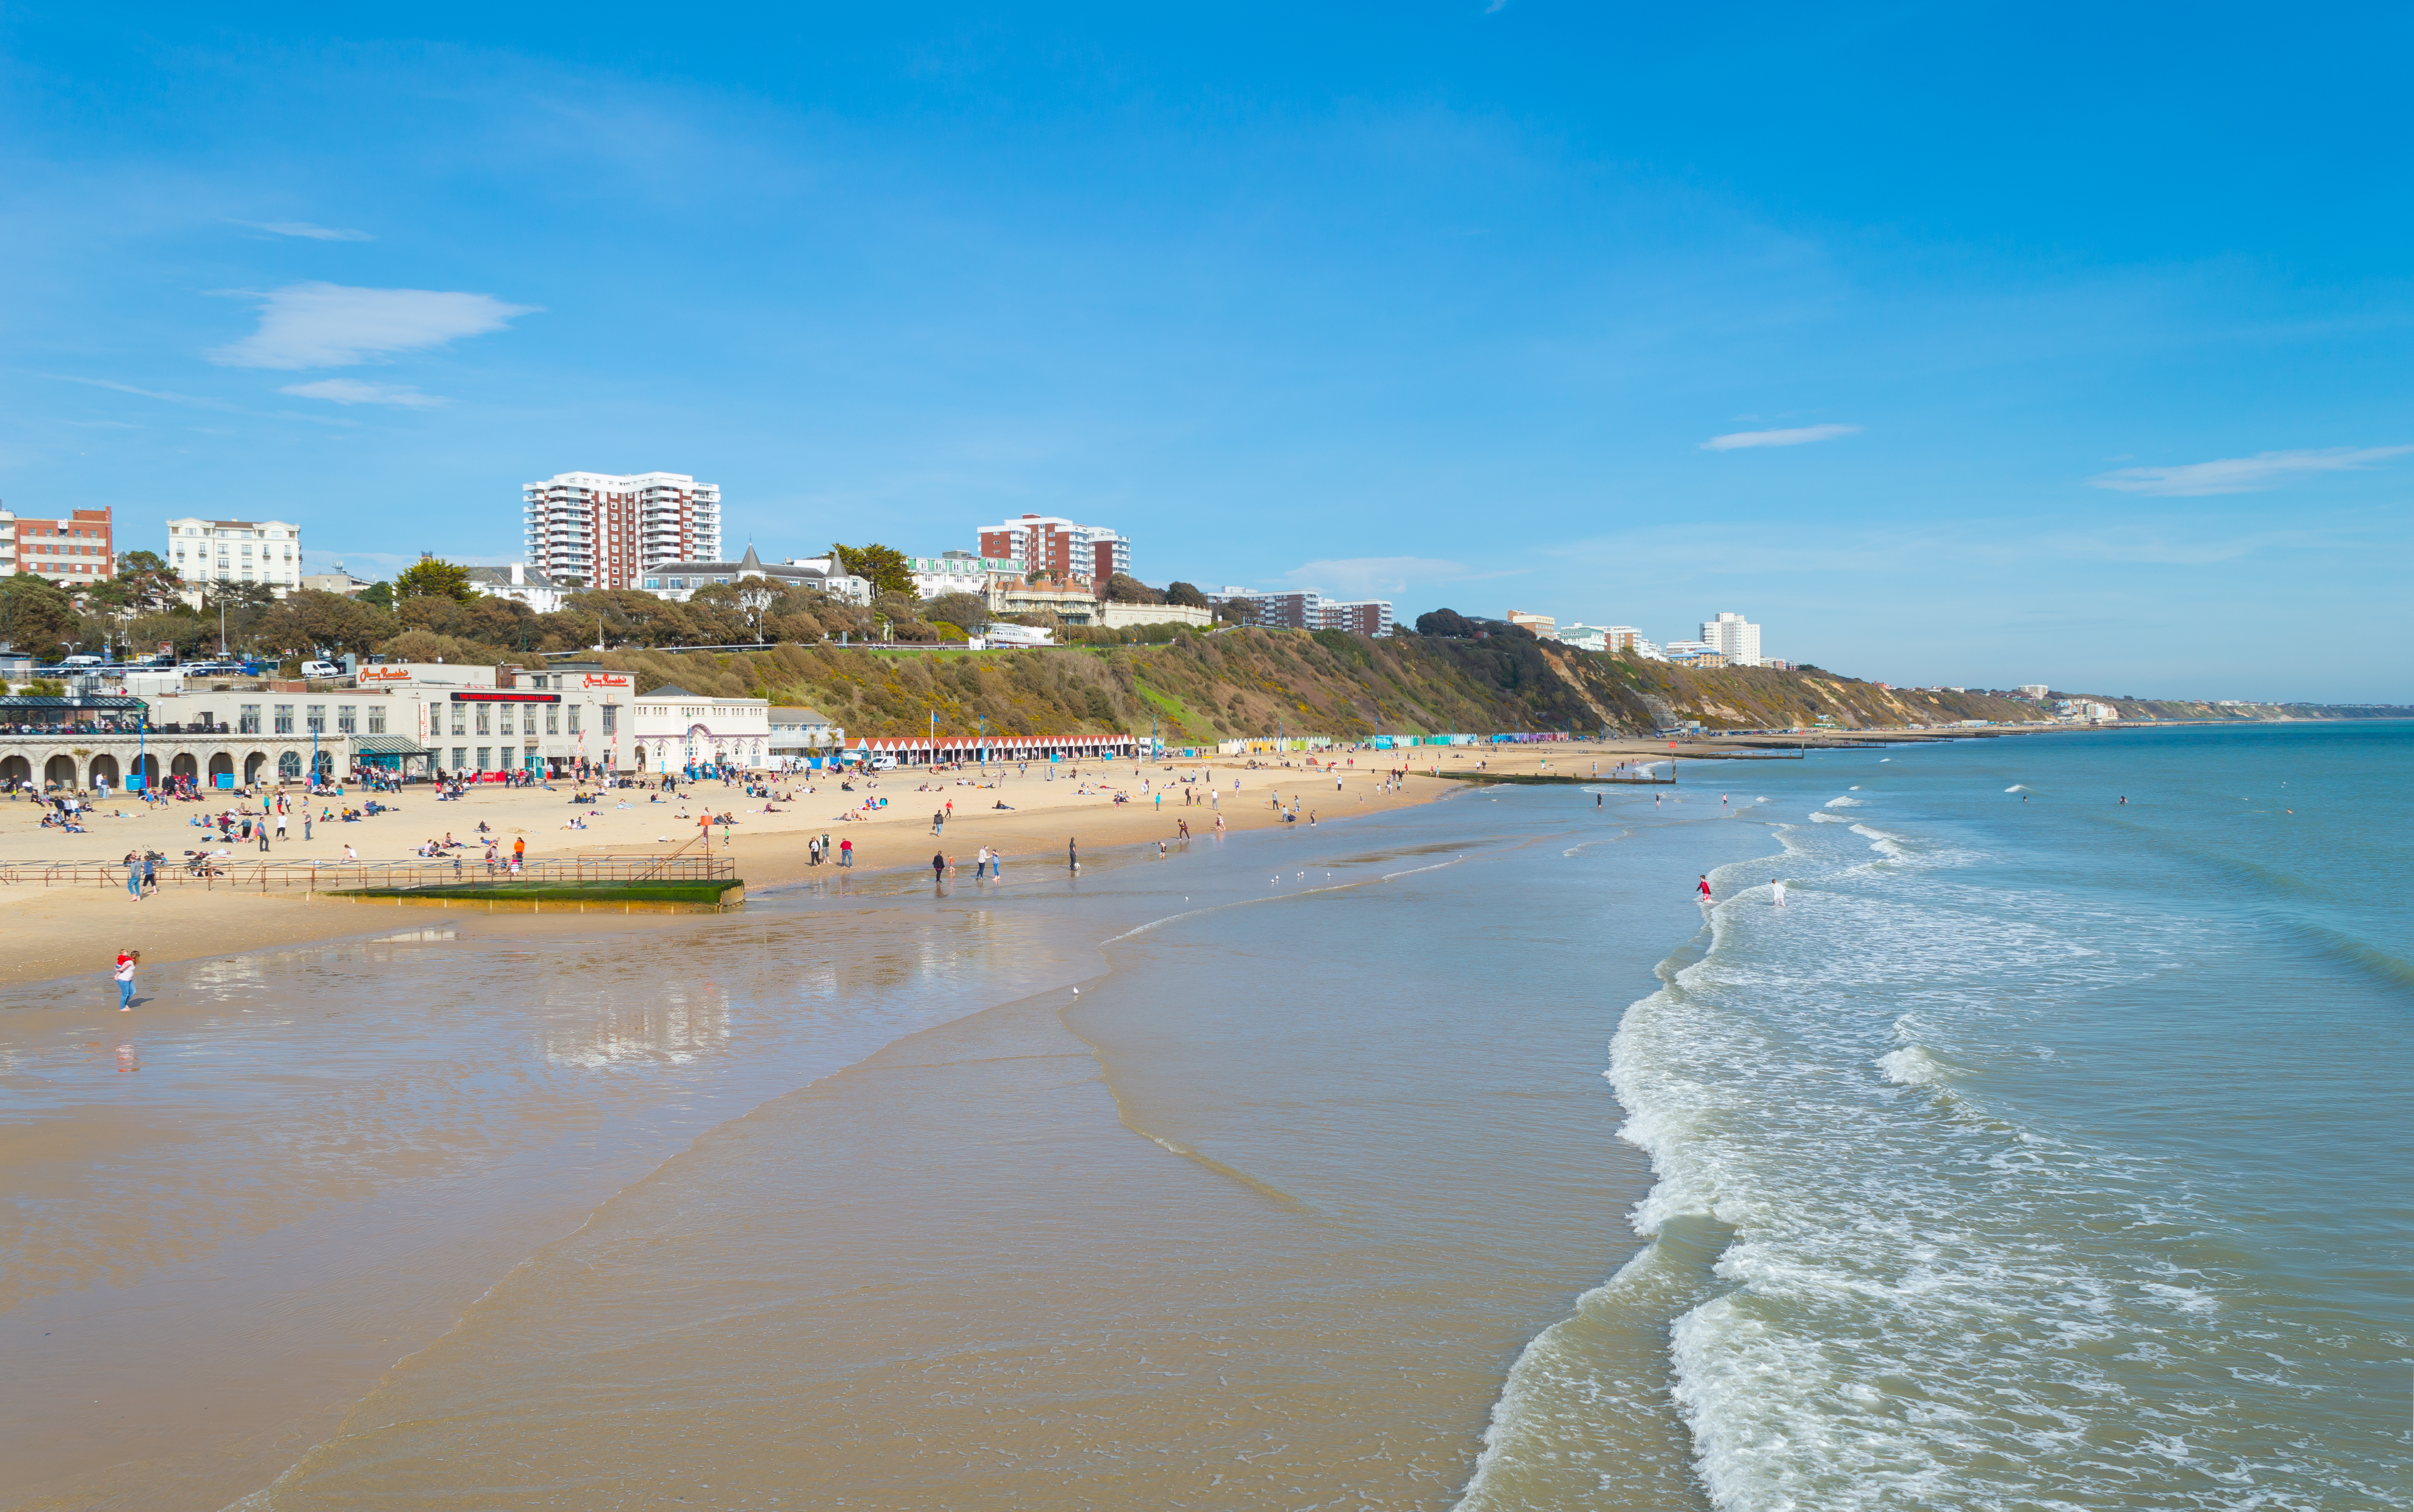
beach, sea, coast, water, sand, ocean, horizon, shore, wave, vacation, seaside, dslr, bay, nikon, body of water, central, d3200, cape, dorset, bournemouth, wind wave